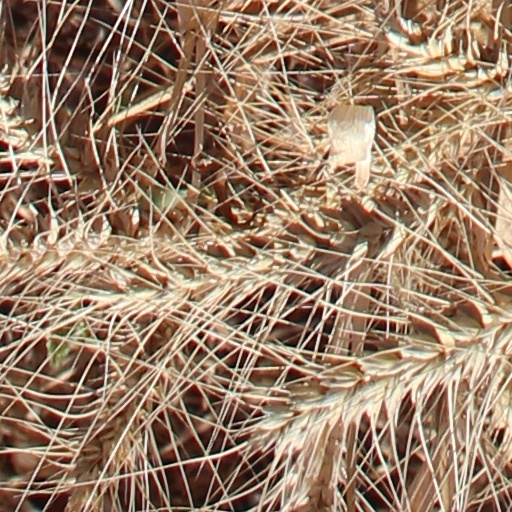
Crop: wheat